Radeon R400 series

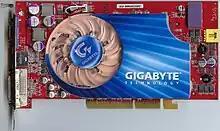
A Gigabyte Radeon X800 XT PE

Another notable addition to the core was a new kind of normal map compression, dubbed "3Dc". Similar to how texture compression had been part of the Direct3D specification for years and was used for compressing regular textures, normal map compression compacted this new type of surface detail layer. Because DirectX Texture Compression (DXTC) was block-based and not designed for a normal map's different data properties, a new compression method was needed to prevent loss of detail and other artifacting. 3Dc was based on a modified DXT5 mode, which in fact was a fallback option for hardware not supporting 3Dc. Software making heavy use of normal mapping could gain a significant speed boost from the savings in fillrate and bandwidth by using 3Dc. ATI showcased many of their chip's new features in the promotional real-time demo called, "Ruby: The Doublecross".